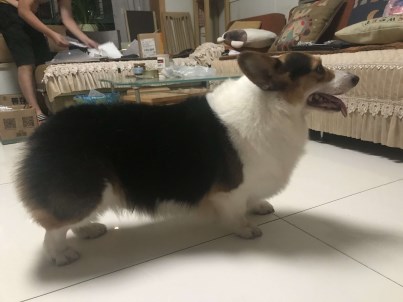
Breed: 2909-n000116-Cardigan